Silver Buffalo Award

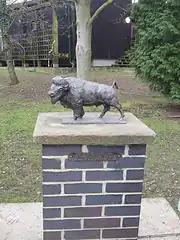
Buffalo Statue, donated to Gilwell Park by the Boy Scouts of America in 1926

The award consists of a silver buffalo (American bison) medal suspended from a red and white ribbon worn around the neck. Recipients may wear the corresponding square knot, with a white strand over a red strand, on the Scouting America uniform.